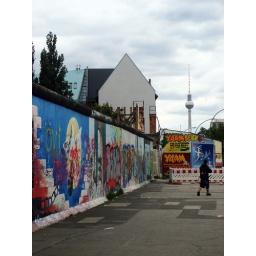
This is the last portion of wall remaining at the East Side Gallery, with the TV Tower in the distance.